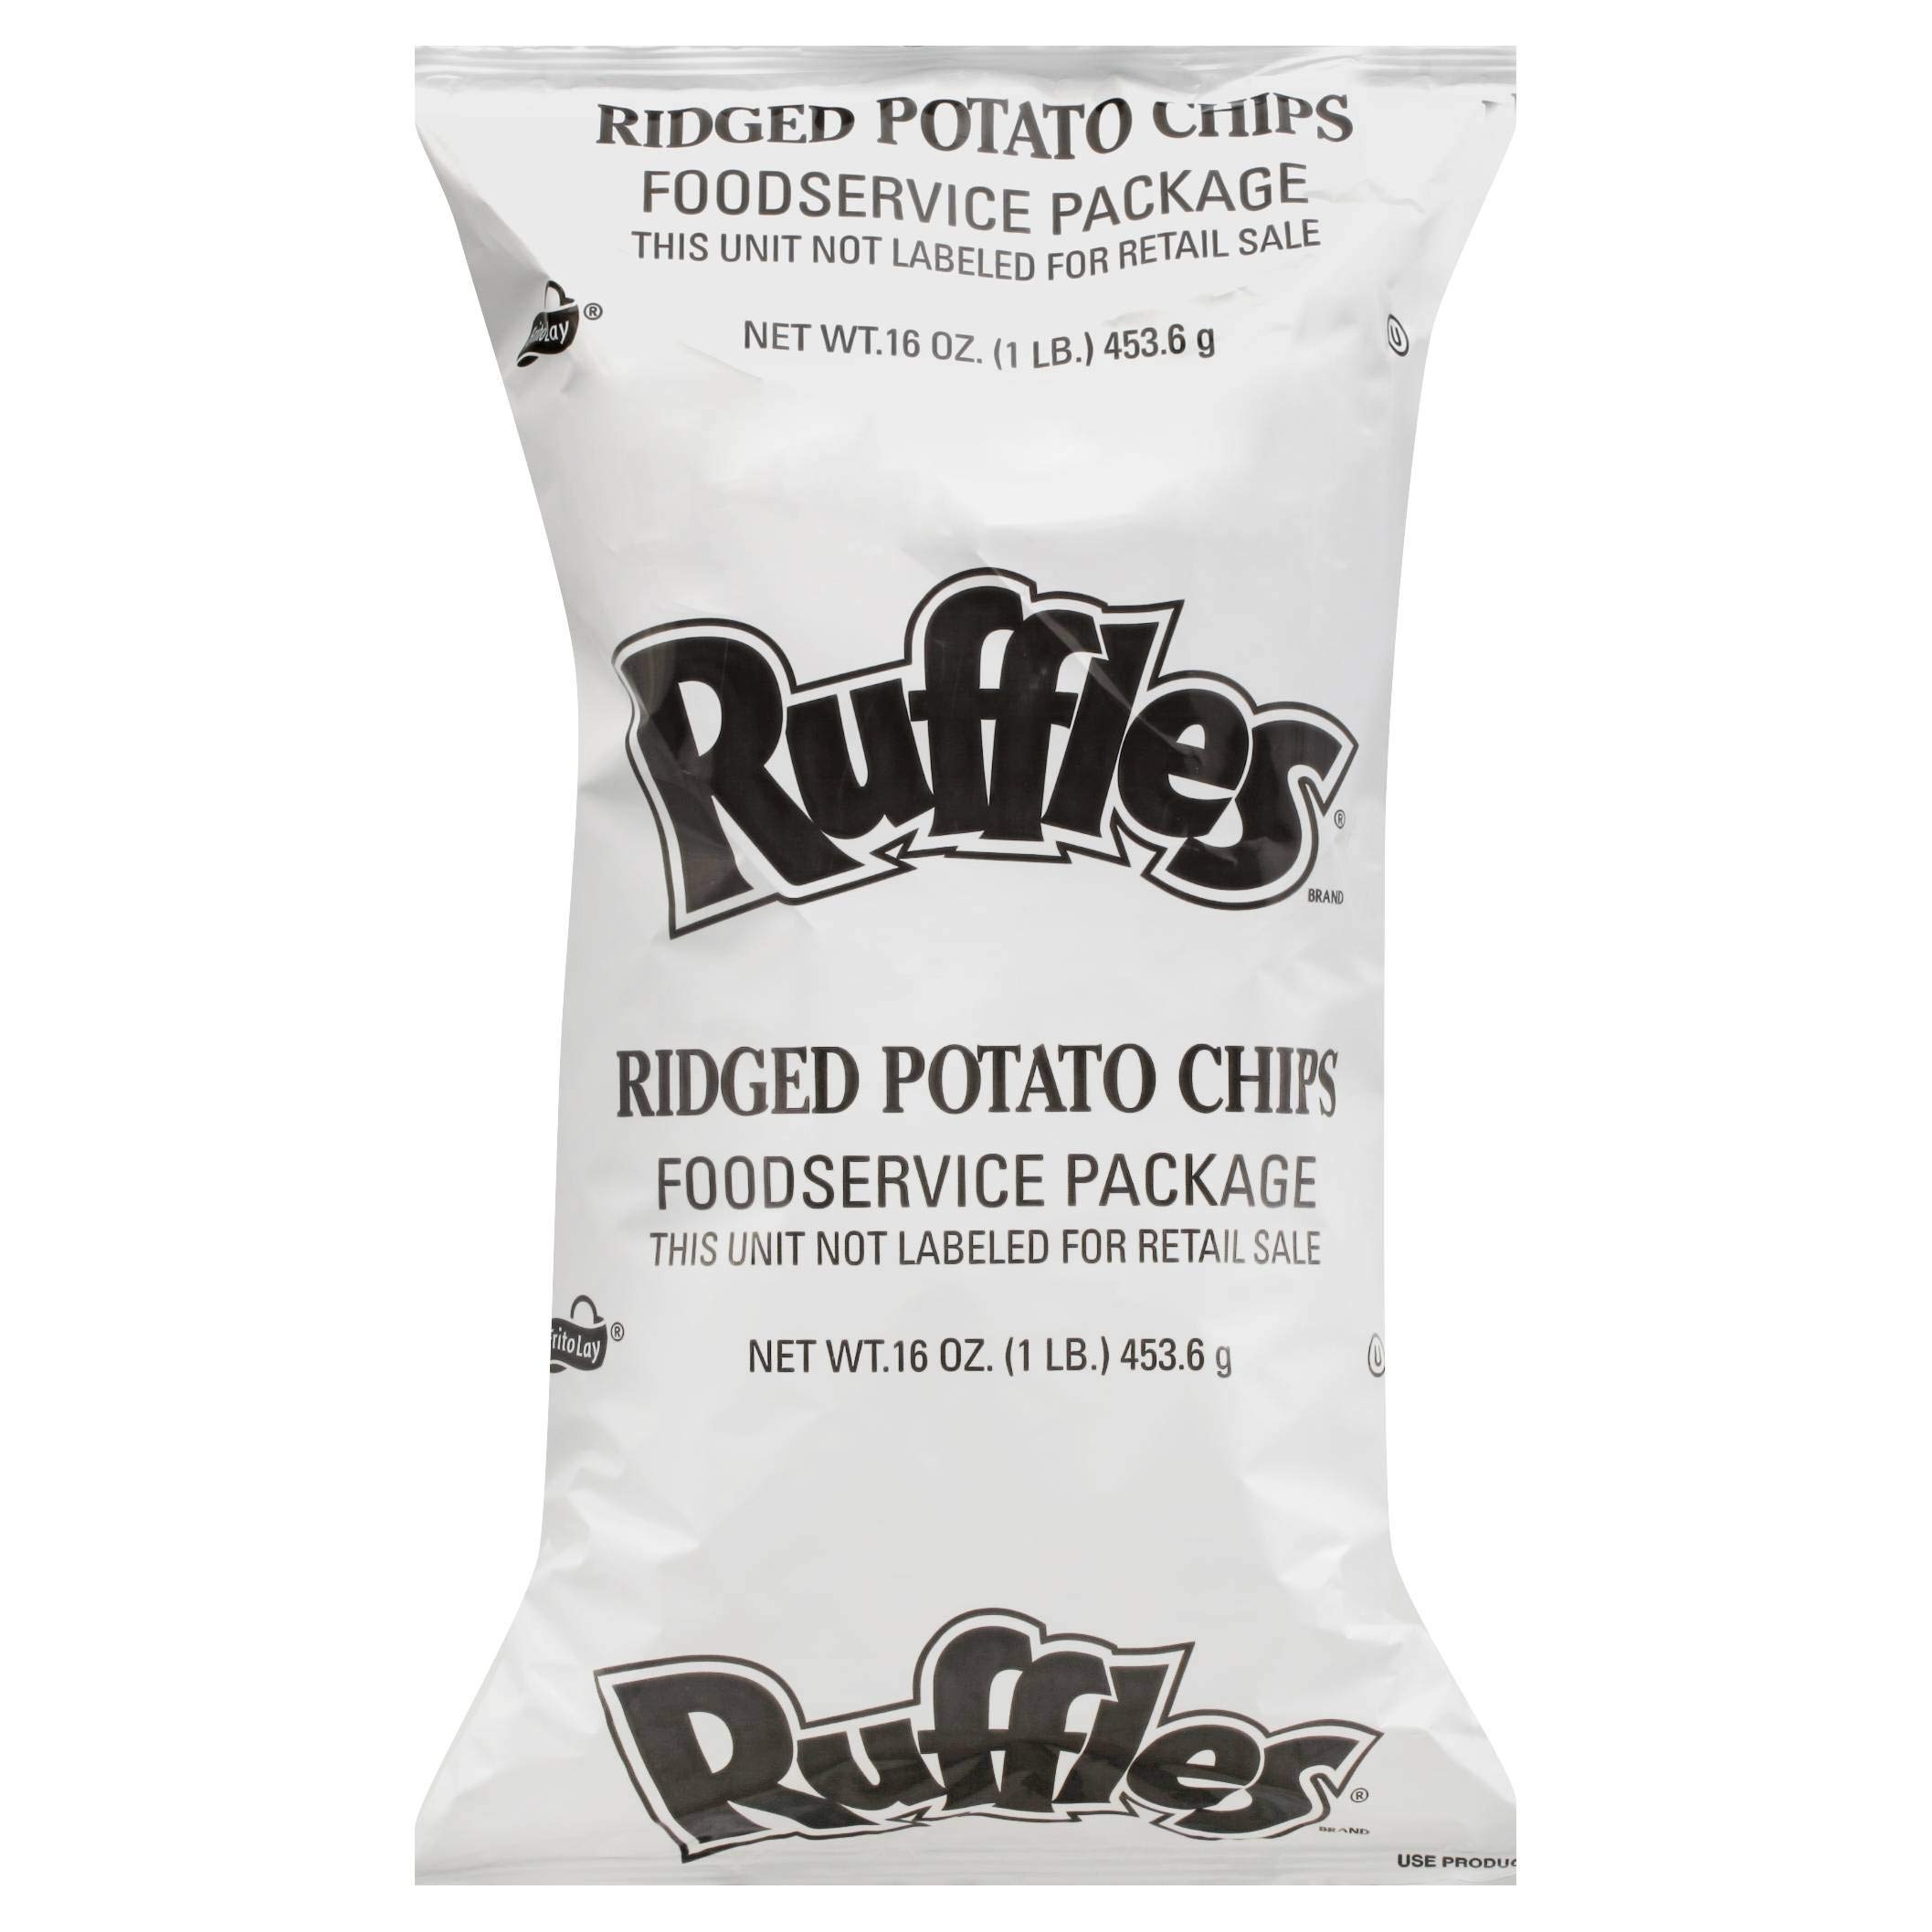
Item Name: Frito Lay Ruffles Ridged Potato Chips, 1 Pound -- 8 per case.
Bullet Point: Special Orders CANNOT be cancelled, returned or refunded.
Product Description: Frito Lay Ruffles Ridged Potato Chips, 1 Pound -- 8 per case. Bulk Size, 16 Ounce, Gluten Free; Kosher
Value: 16.0
Unit: Ounce

Price: 61.72